Garshom

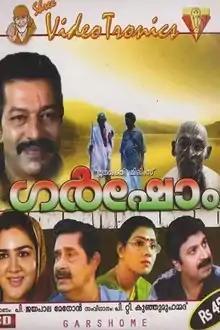

Garshom is a 1999 Indian Malayalam-language film, directed by P. T. Kunju Muhammed. The film stars Murali, Urvashi, Madhu and Siddique in the lead roles. The film has musical score by Ramesh Narayan. It was the debut film of noted lyricist Rafeeq Ahammed. It won the John Abraham Award for Best Malayalam Film in 1998.